Khwada

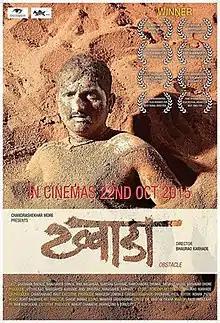
Official Poster

Khwada ('Obstacle') is a 2015 Indian Marathi-language film, written and directed by Bhaurao Karhade in a directorial debut. The executive producer was Mangesh Bhimraj Jondhale.